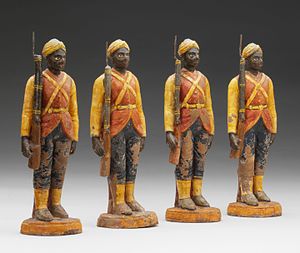
Sepoy
Lerfigurer, forestillende sepoyer, nu i Nationalmuseet, København
Soldaterregiment, sepoyere. Det britiske kolonistyre var i høj grad baseret på militær overlegenhed over for de lokale fyrster. Frem til 1857 var den britiske militære tilstedeværelse i Indien ligesom den øvrige koloniadministration underlagt det private handelskompagni East India Company. Langt de fleste underordnede soldater var dog indere, såkaldte sepoyere, der kom fra forskellige religiøse og kastemæssige baggrunde. Efter at et omfattende mytteri blandt de indiske soldater blev slået ned i 1857, overgik såvel den militære som den adminstrative magt til den britske kongemagt. Figurer, muligvis Lucknow, Indien. Bemalet ler,
Sepoy var betegnelsen for indiske soldater lejet af europæiske magter til deres hær i Indien. De gjorde ofte tjeneste i områder, hvor de ikke selv havde personlig tilknytning. Betegnelsen sepoy blev først og fremmest anvendt om menige soldater af indisk afstamning inden for infanteriet.